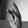
ASL letter: K